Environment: real
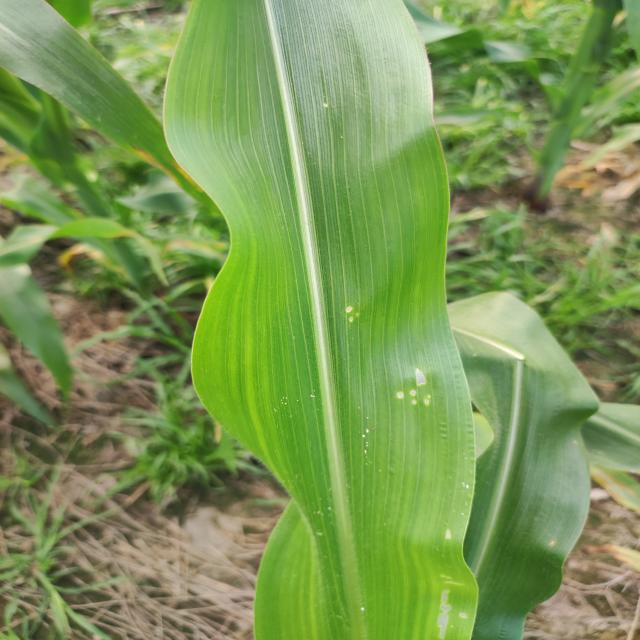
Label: fall_armyworm